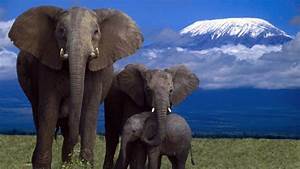
Label: elephant